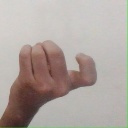
अक्षर: ज